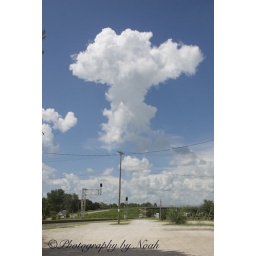
This mushroom cloud formation appeared July 29, 2010 over the train tracks that run through Osawatomie, Kansas.